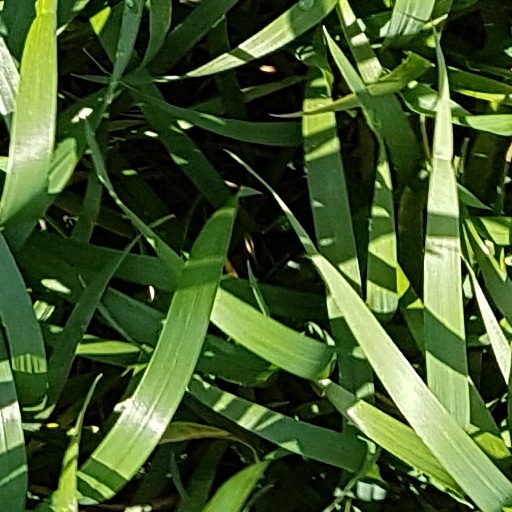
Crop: wheat